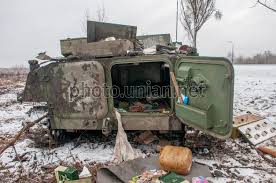
Label: MT_LB